NHL on HDNet

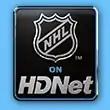

NHL on HDNet is a TV show that televises National Hockey League games on HDNet (broadcasting exclusively in high-definition form). The NHL was the first professional sports league to sign up with HDNet, when it launched in 2001.